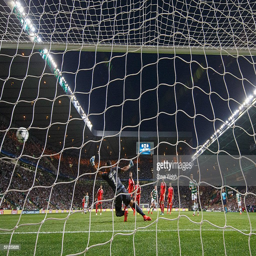
person scores his team 's fifth goal during the play - off first leg match .